The Iron Master

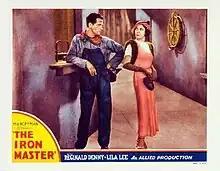

The Iron Master is a 1933 American drama film directed by Chester M. Franklin and starring Reginald Denny, Lila Lee and J. Farrell MacDonald. It was distributed by the independent Allied Pictures. It was adapted by Adele Buffington from the 1882 novel "The Ironmaster" by Georges Ohnet, with the setting changed to modern-day America. An earlier American adaptation was the 1917 silent film "American Methods".